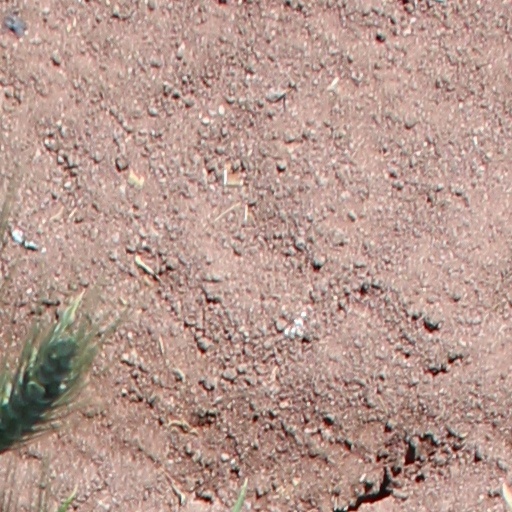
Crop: wheat